VR Class Tve2

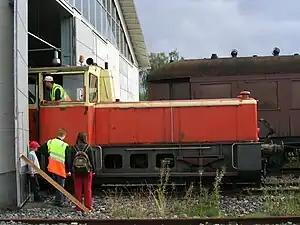
OTSO2 series locomotive at the Finnish Railway Museum

VR Class Tve2 was a VR Group diesel shunting locomotive. They were ordered from the Saalasti Oy engineering company and built between 1962 and 1964. Locomotives was sent to the Turenki sugar factory. A total of 8 units. The manufacturer's designation for the model was OTSO2 and OTSO2/VR.